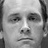
Emotion: sad